Kelvin Beachum

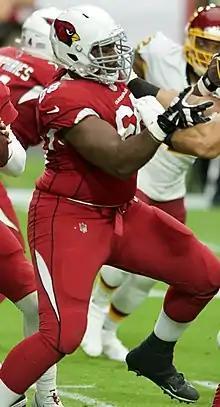
Beachum with the Cardinals in 2020

On July 17, 2020, the Arizona Cardinals signed Beachum to a one-year contract. He started all 16 games at right tackle for the Cardinals in 2020.